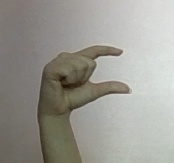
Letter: dal